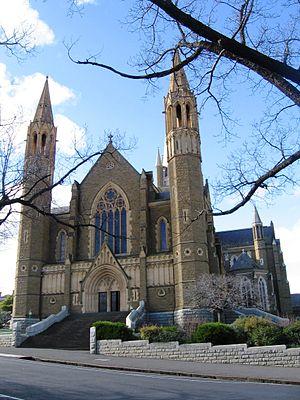
Bendigo est une ville du centre de l'État de Victoria, en Australie, à 150 km de Melbourne, à laquelle elle est reliée par la Calder Freeway. Pour ce qui est de la démographie, avec 76 051 habitants, c’est la quatrième ville de l'État après Melbourne, Geelong et Ballarat.
La Cathédrale du Sacré-Cœur de Bendigo est une cathédrale catholique située en Australie dans l'État du Victoria, dans la ville de Bendigo.